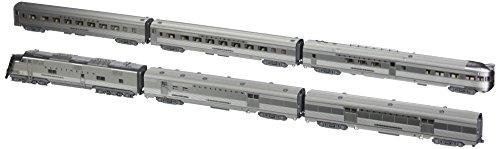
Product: Kato USA Model Train Products CB&Q EMD E5A Silver Streak Zephyr 6-Unit Set
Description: Includes a locomotive with special "Silver Streak Zephyr" lettering and streamlined truck side skirts.
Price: $200.94
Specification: ProductDimensions:40x0.8x1.5inches|ItemWeight:1.5pounds|ShippingWeight:1.7pounds(Viewshippingratesandpolicies)|DomesticShipping:ItemcanbeshippedwithinU.S.|InternationalShipping:ThisitemcanbeshippedtoselectcountriesoutsideoftheU.S.LearnMore|ASIN:B009PBVOIW|Itemmodelnumber:106-090|Manufacturerrecommendedage:14monthsandup